Broadway Theatre (53rd Street)

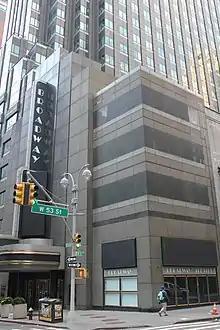
The Broadway Theatre, seen from the base of 1675 Broadway

In 1923, the Neponsit Building Company acquired the five-story Standard Storage Warehouse and three dwellings at the corner of Broadway and 53rd Street. That July, Eugene de Rosa filed plans for a theater and office building on the site, which was to cost $350,000. The site measured on Broadway and on 53rd Street, with a wing extending along 52nd Street. The theater was to be used for vaudeville and films. By mid-1924, Moss was developing the theater, which still had no name. Moss announced in mid-December 1924 that the theater would be named the Colony, and Edwin Franko Goldman was hired to lead the Colony's orchestra. The theater cost $2 million to complete and was originally leased to Universal Pictures Corporation.